Oedipus (Voltaire play)

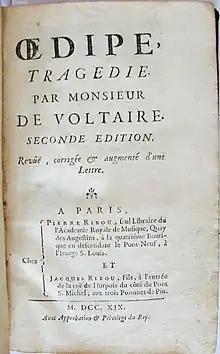
Title page of the second edition

Oedipus is a tragedy by the French dramatist and philosopher Voltaire that was first performed in 1718. It was his first play and the first literary work for which he used the pen-name Voltaire (his real name was François-Marie Arouet).